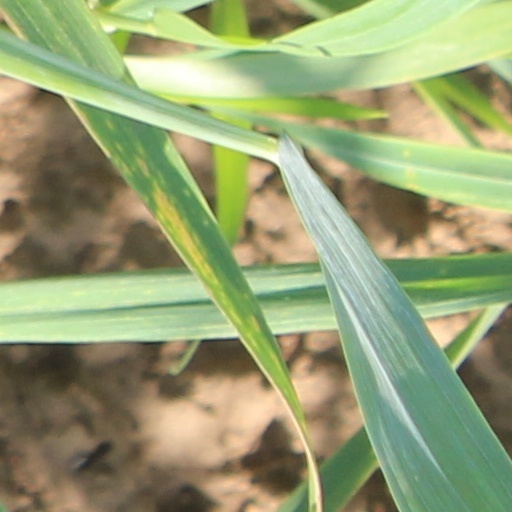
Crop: wheat